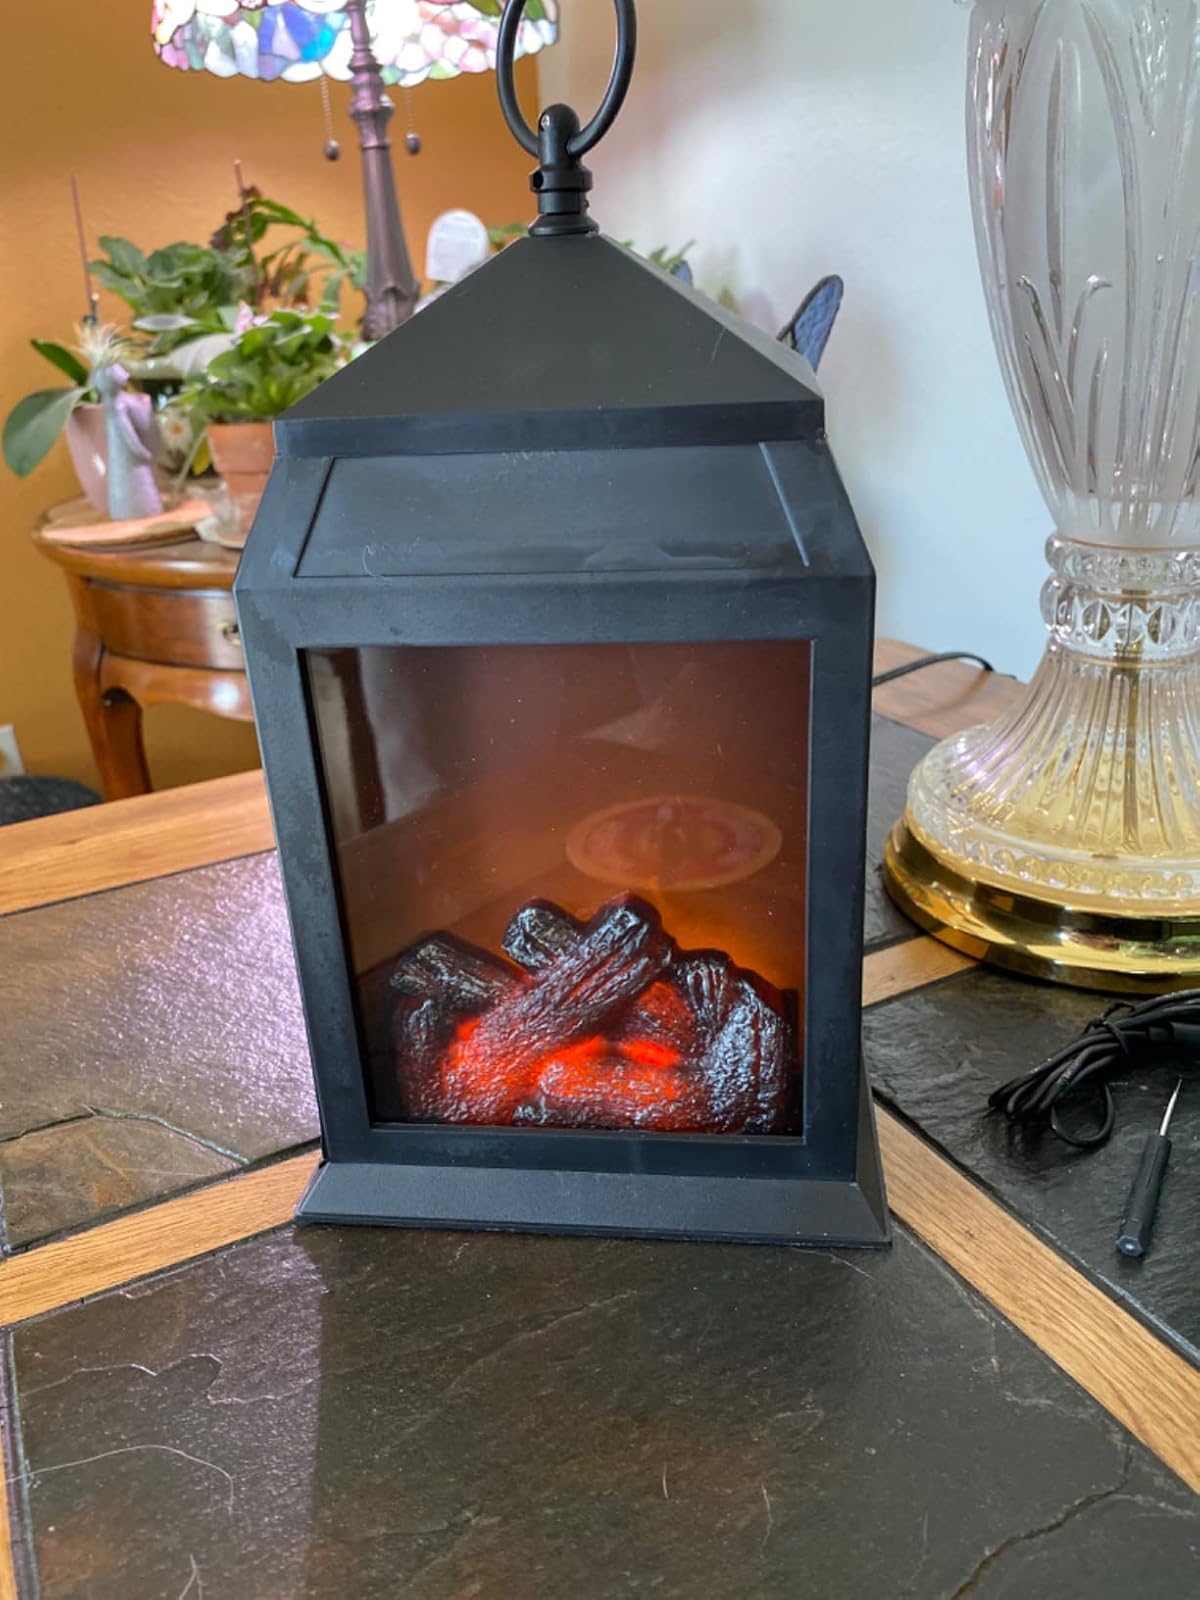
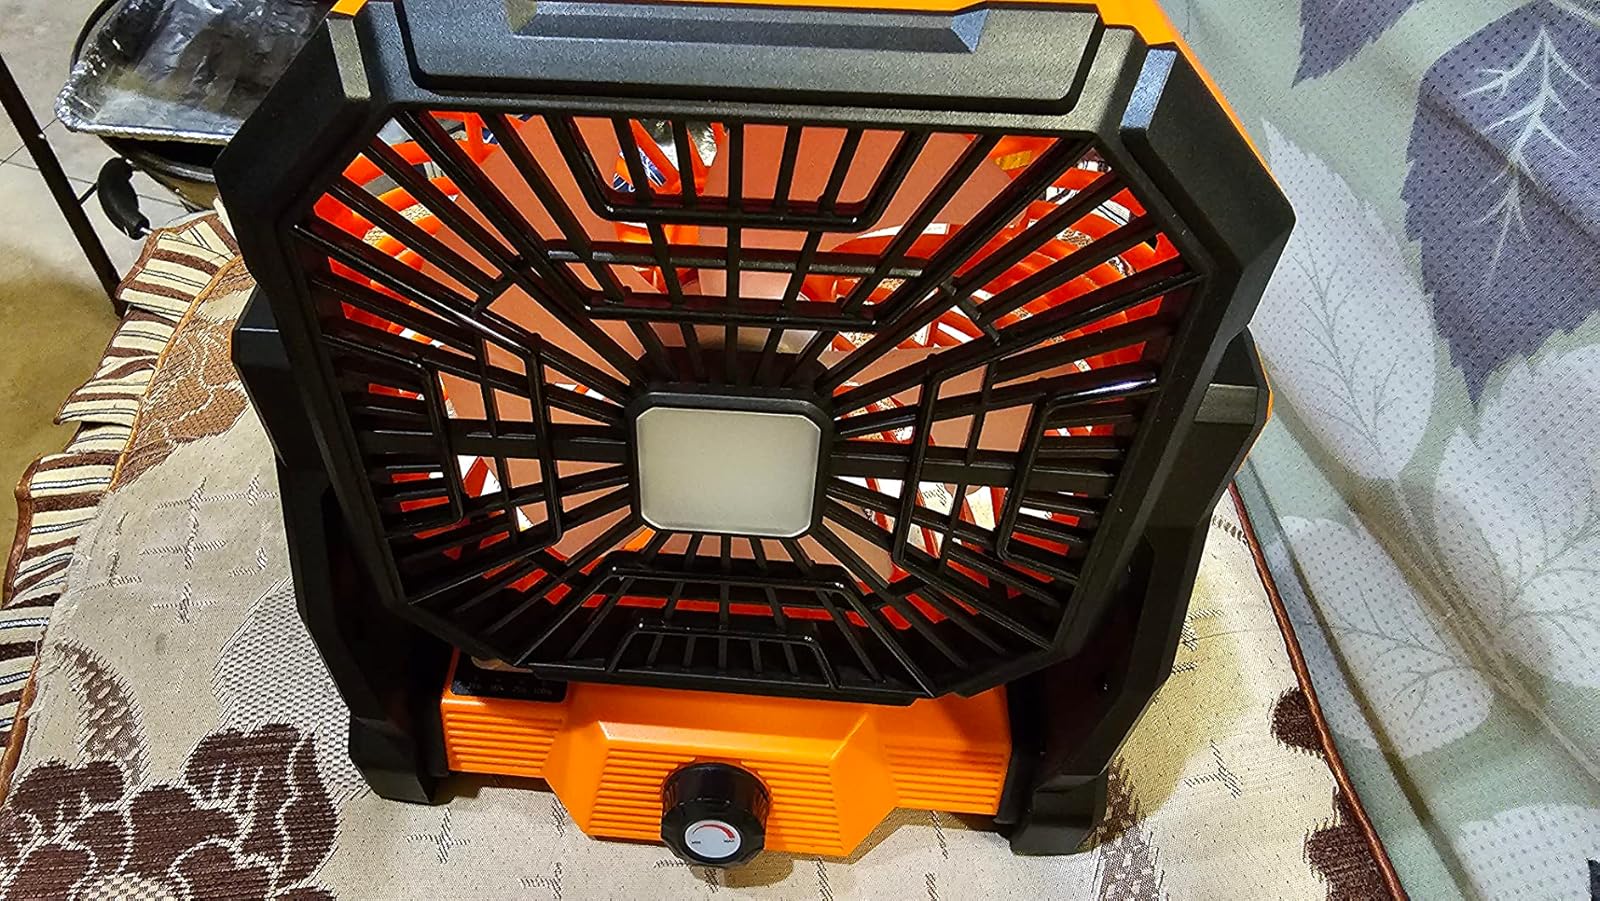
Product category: lantern
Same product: no